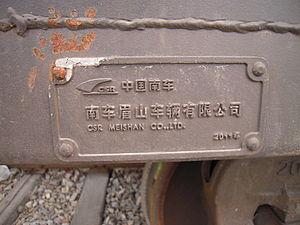
La CSR Corporation Limited est une société d'État sous contrôle direct du gouvernement, à la tête de 25 filiales installées dans 10 provinces et rassemblant 112 000 employés. Sa vocation première est l'étude, la construction, la réparation, la vente et la location de matériel de chemin de fer. L'entreprise travaille en partenariat avec certains constructeurs européens comme Alstom, Siemens, ou ABB, et avec l'américain Caterpillar en matière de motorisation diesel.